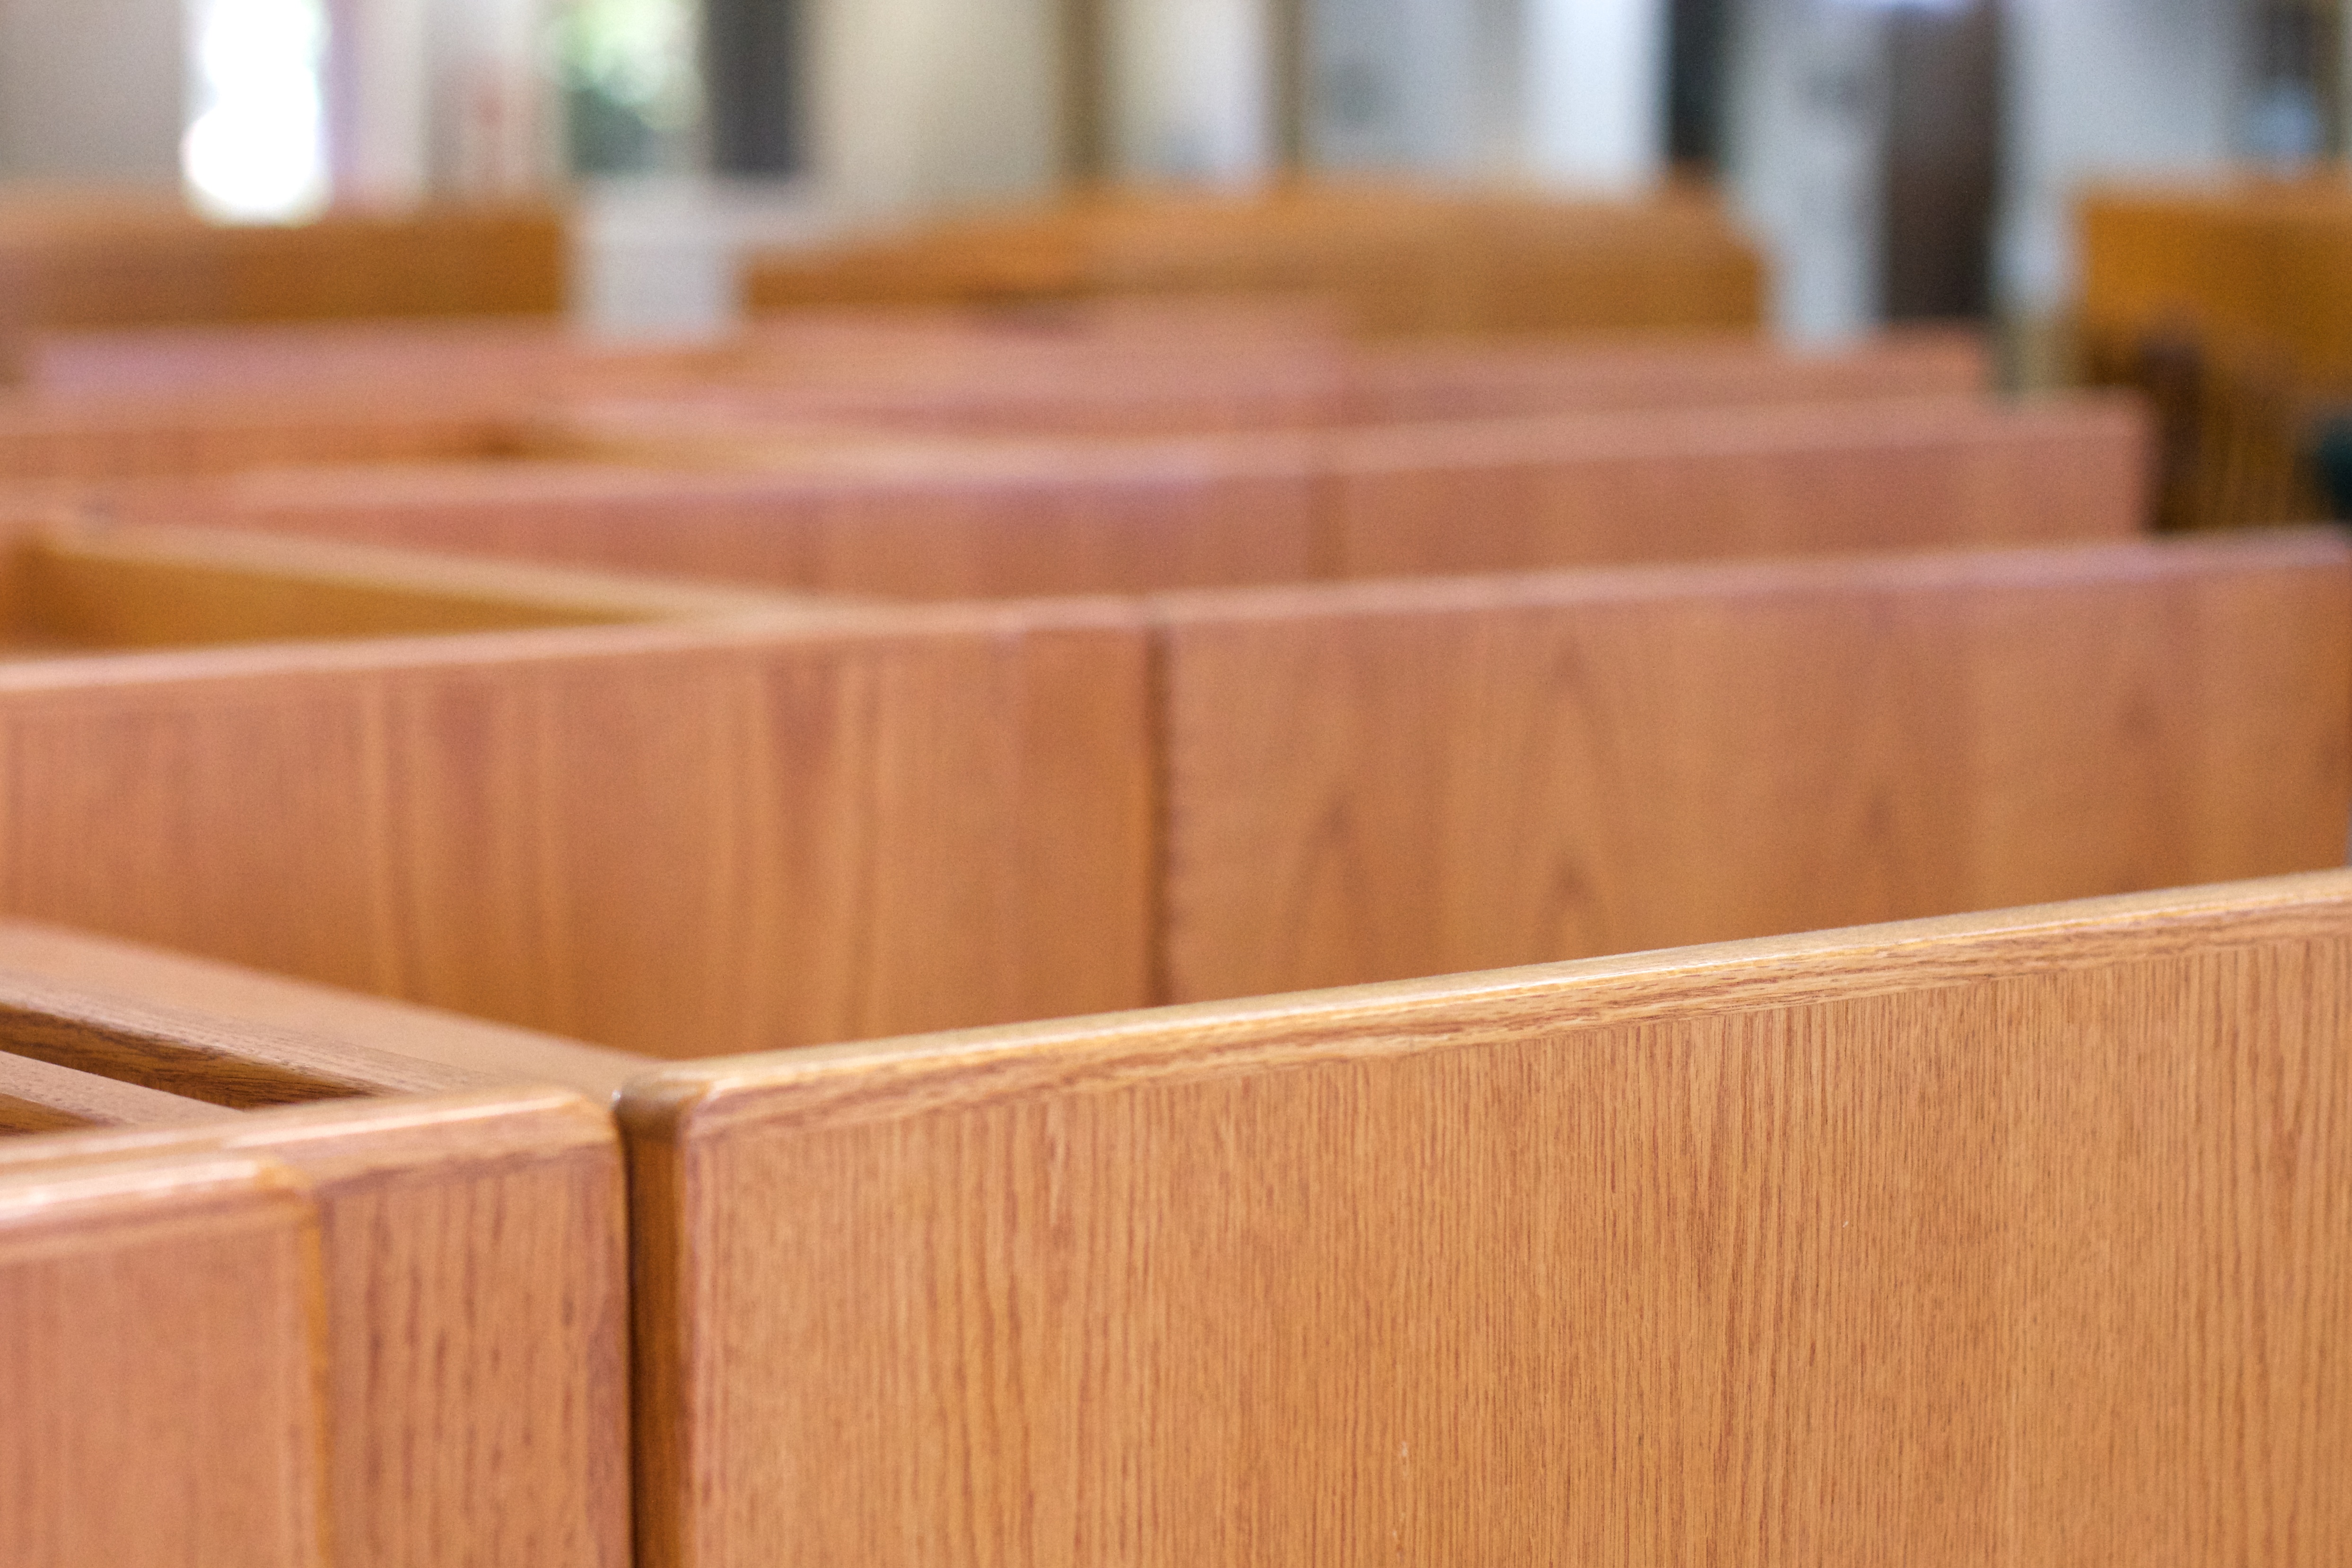
wood, floor, beam, furniture, room, lumber, product, hardwood, bed, flooring, plywood, wood flooring, wood stain